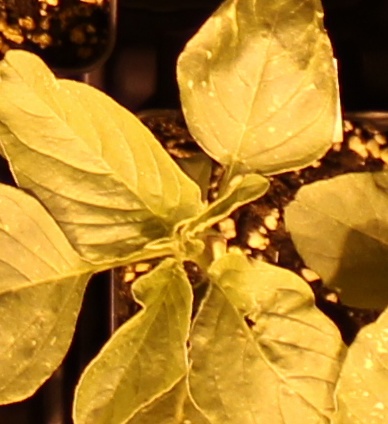
Label: Redroot Pigweed